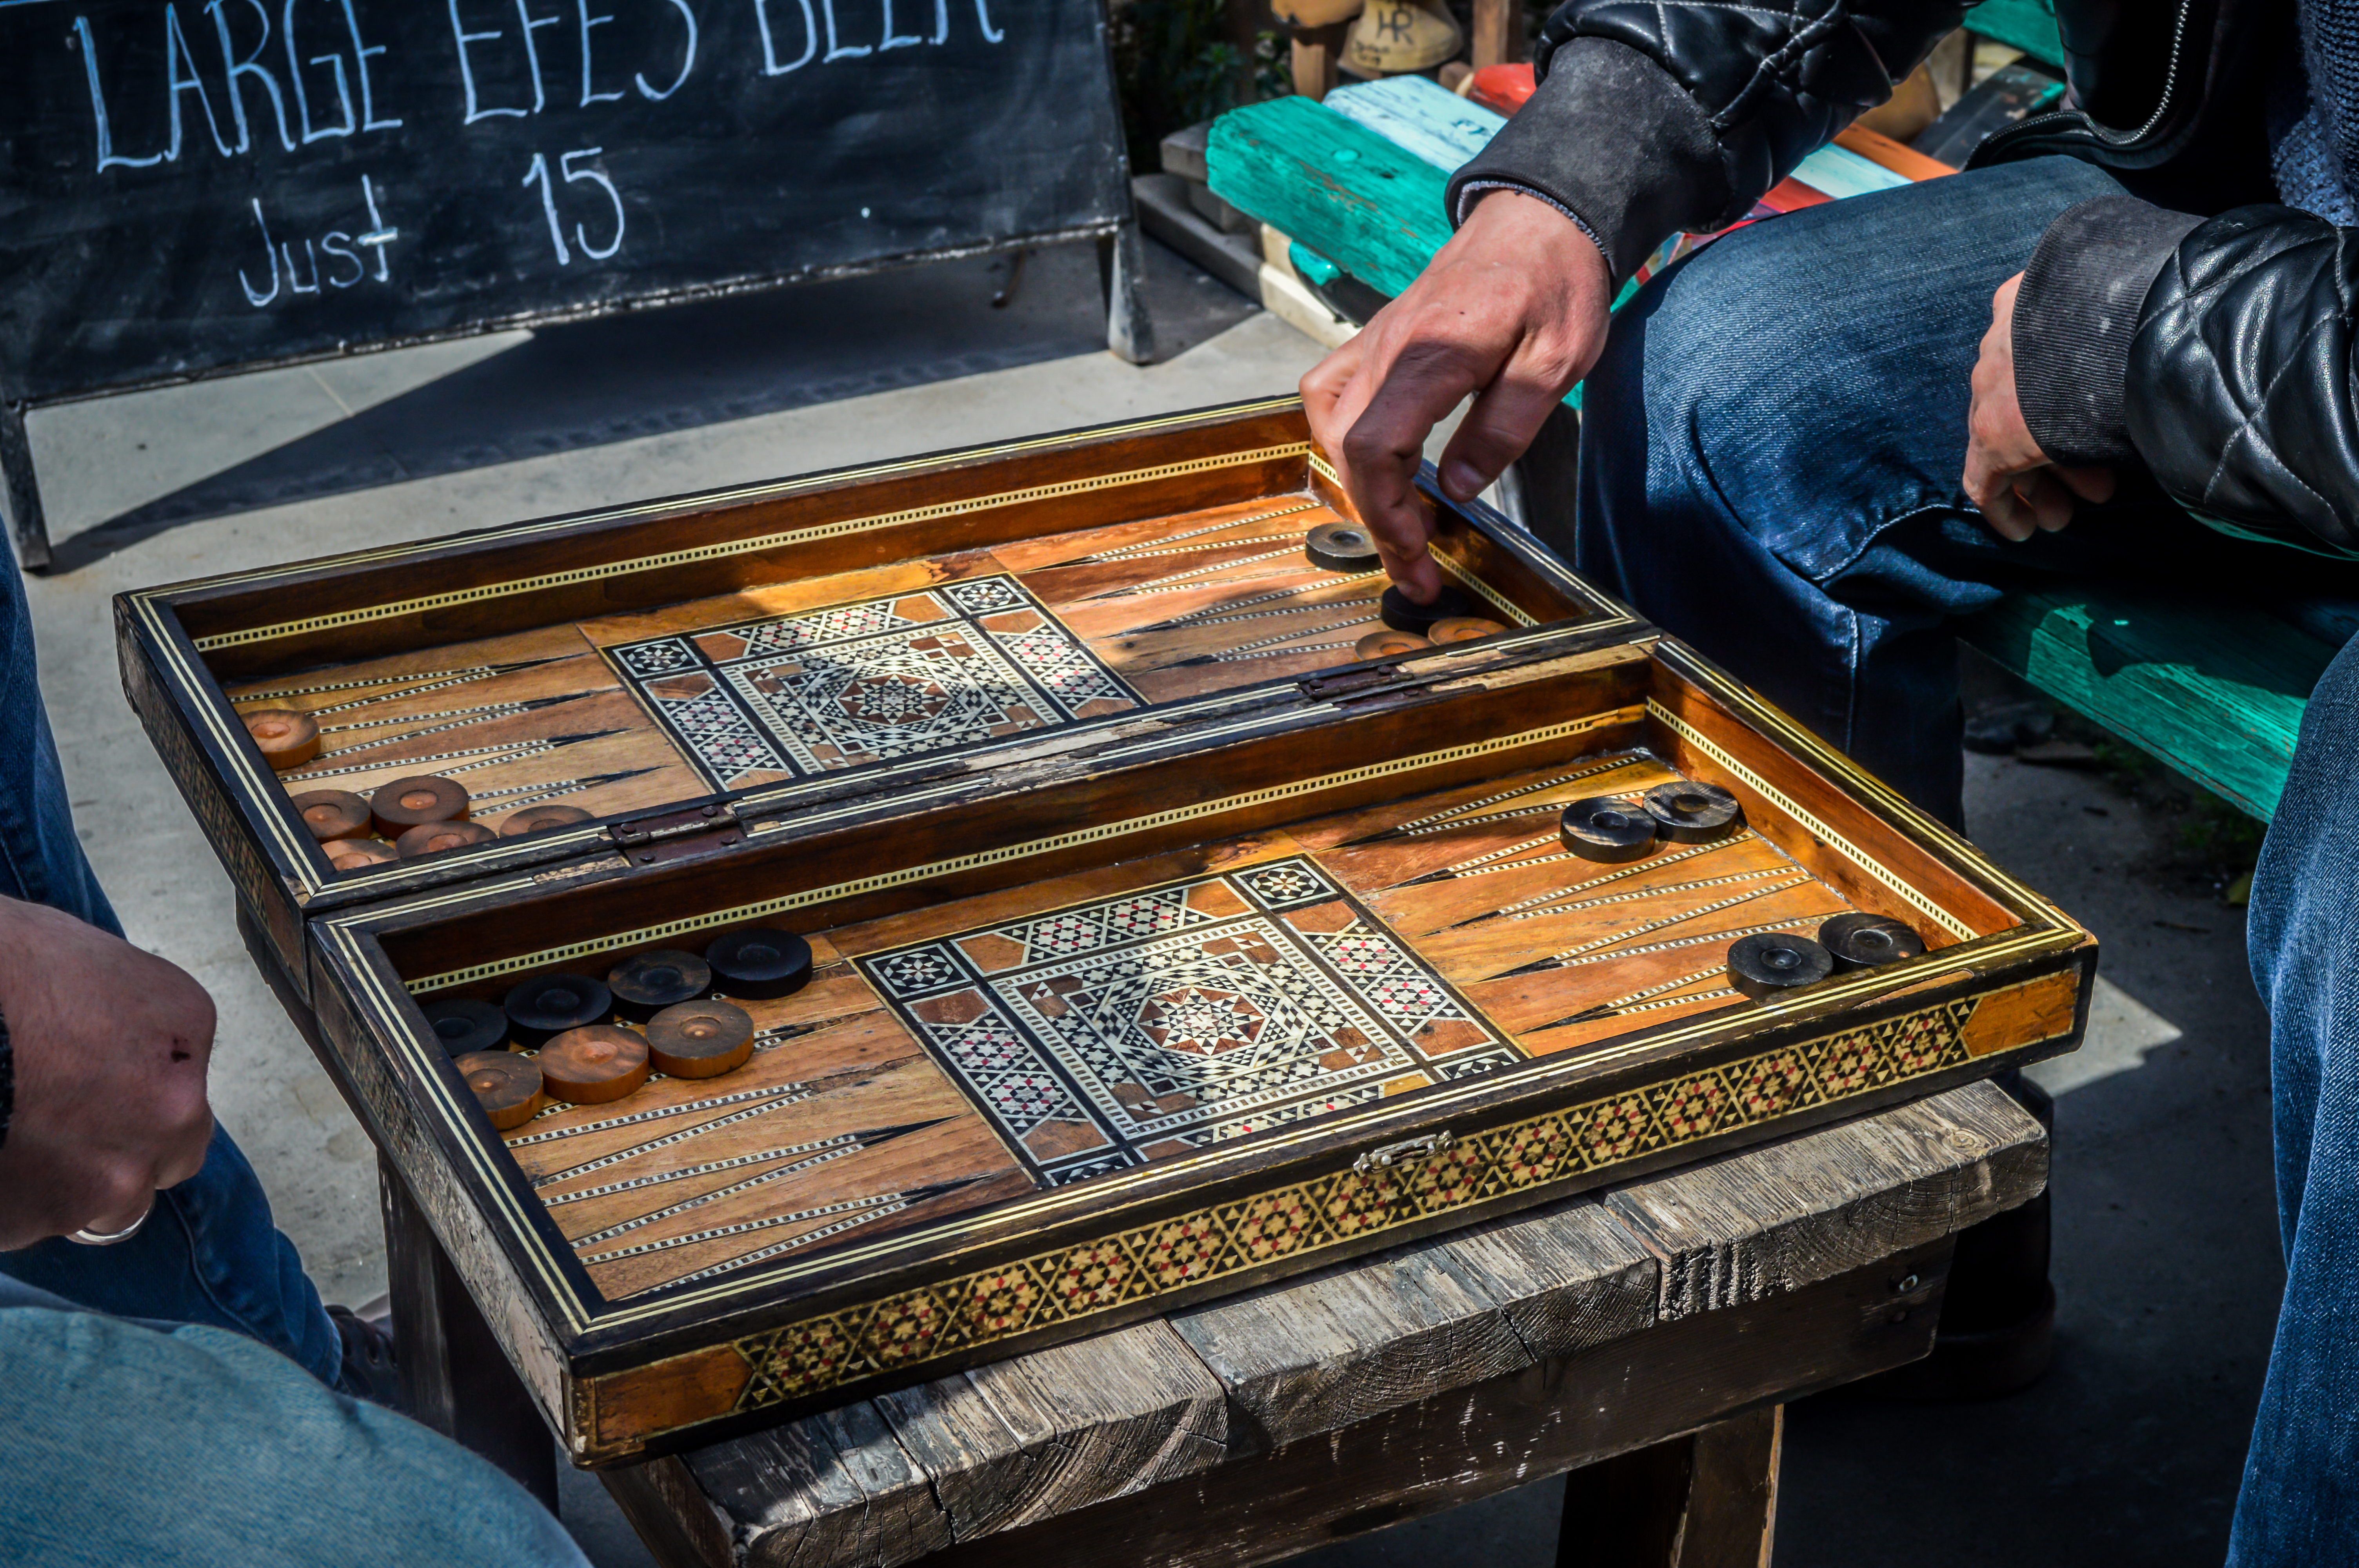
background, black, board, cards, caucasian, checkered, checkers, chess, chessboard, child, closeup, elderly, fun, game, hand, happy, male, men, old, outdoor, outdoors, outside, park, people, person, play, playing, retired, senior, set, sport, strategy, table, white, wooden, young, games, indoor games and sports